Timo Meynhardt

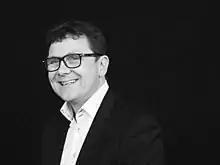
Timo Meynhardt

Timo Meynhardt (born 14 July 1972 in Rudolstadt) is a German psychologist and business economist. Since October 2015, he has been holding the Dr. Arend Oetker Chair of Business Psychology and Leadership at HHL Leipzig Graduate School of Management. Furthermore, he is the managing director of the Center for Leadership and Values in Society at the University of St. Gallen. From 2013 to 2015, he held the Chair of Management at the Leuphana University in Lüneburg.